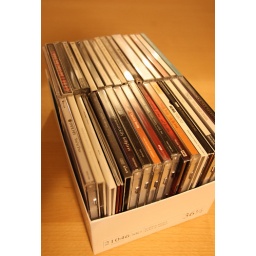
CDs in a shoe box 2